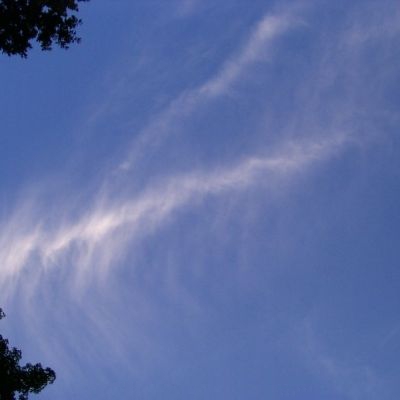
Cloud type: Cirrus (Ci)